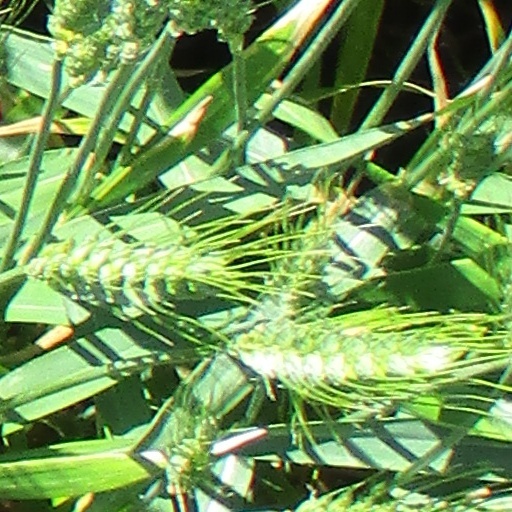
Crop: wheat